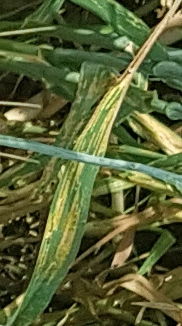
Label: Wheat___Yellow_Rust